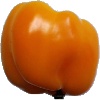
Label: yellow_pepper